A-ha

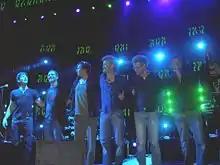
A-ha live at Cologne, 29 October 2005

The trio, composed of lead vocalist Morten Harket; guitarist Paul Waaktaar (then known as Pål Waaktaar); and keyboardist Magne Furuholmen, formed in 1982, and left Norway for London in order to make a career in music. "We were trying to think of what to call themselves, focusing on Norwegian words people could say in English." They jettisoned that idea when Morten spotted a song called "A-ha" in Waaktaar's songbook. "It was a terrible song but a great name," said Morten.